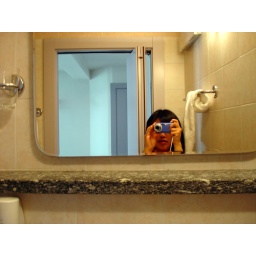
the height of the mirror in our bathroom was distressing to Kandice